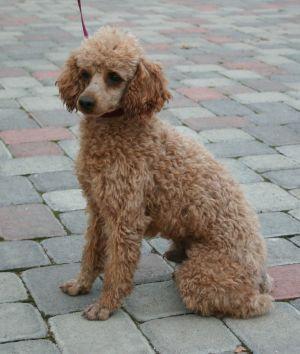
miniature_poodle